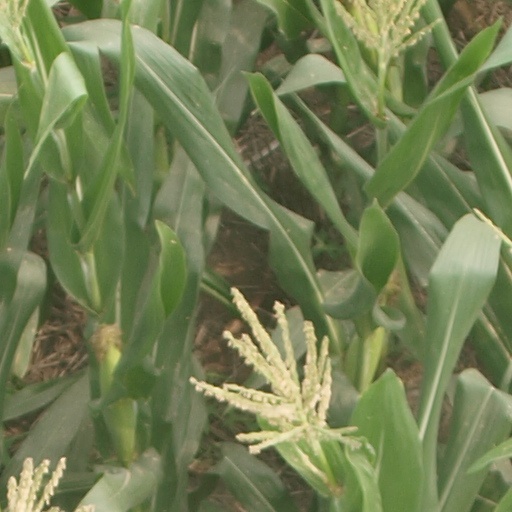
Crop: maize; corn